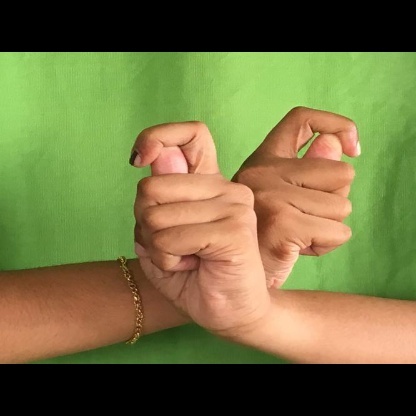
Mudra: Berunda